Connie Hines

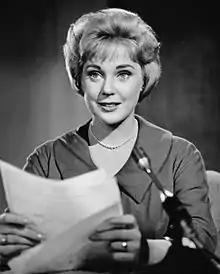
publicity photograph for "Mister Ed" (1961)

Connie Hines (March 24, 1931 – December 18, 2009) was an American actress best known for co-starring on the 1960s sitcom "Mister Ed".